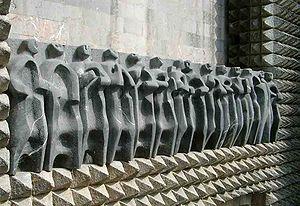
Jorge Oteiza, né le 21 octobre 1908 à Orio et mort le 9 avril 2003 à Saint-Sébastien, est un sculpteur mais aussi écrivain et designer basque espagnol.